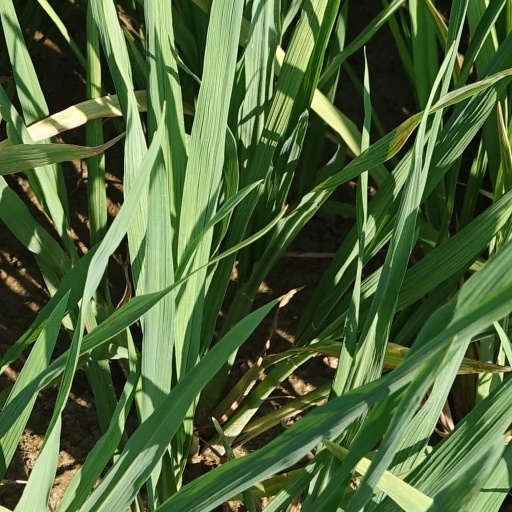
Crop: rice